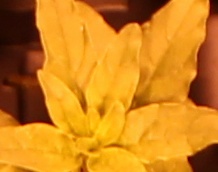
Label: Waterhemp